Pen Pen TriIcelon

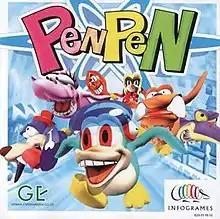
European boxart

, known simply as Pen Pen in Europe, is a video game created by one of the first Japanese companies to reveal Dreamcast development, General Entertainment, otherwise known as Team Land Ho! It was released in Japan as one of four launch titles, as well as all other regions.